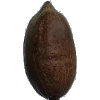
Label: Nut Pecan 1